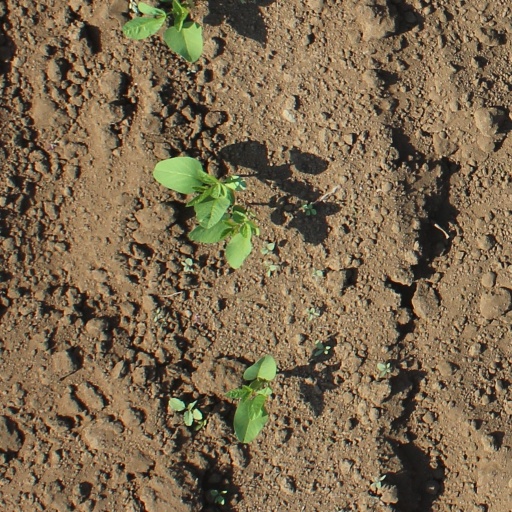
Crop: soybean